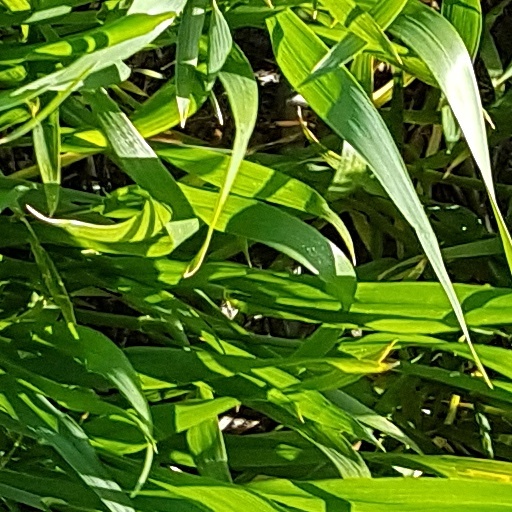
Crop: wheat